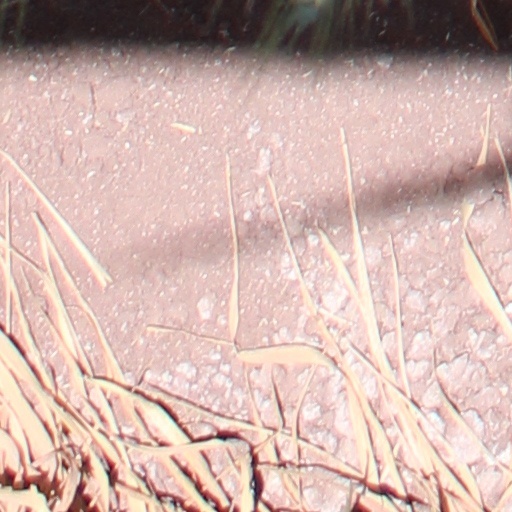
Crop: wheat